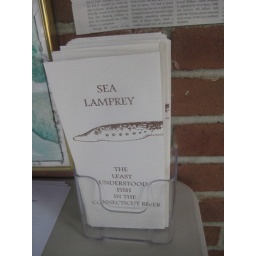
the least understood fish in the connecticut river